Avenida 9 de Julio

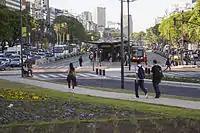
9 de Julio station

The Metrobus 9 de Julio is long with 13 stations and runs down the avenue, taking roughly the same route as Line C of the Buenos Aires Underground. It serves 11 bus lines and reduces bus travel time by 50% along the avenue. The main objective of this line is to join the city's two busiest railway stations: Retiro and Constitución and to serve the approximately 250,000 passengers per day which use buses along the avenue, with a journey time of 15 minutes instead of the 30 minutes a bus took before the line was built.